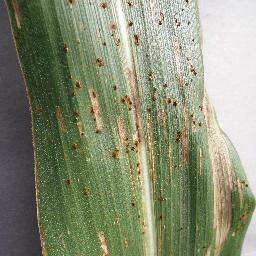
Label: Corn___Cercospora_leaf_spot Gray_leaf_spot